Benga people

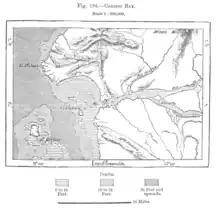
Topographic map of the Bay of Corisco from 1892, where the Benga people inhabit.

The Benga people are one of 14 Ndowe tribes of Equatorial Guinea and traditionally have been Fishermen, Sailors and Merchants. They are thought to have historically inhabited the interior of Equatorial Guinea prior to European contact, only making their way to the coast to better trade with European powers. By 1770 the Benga were noted to inhabit the island of Corisco, that had recently been uninhabited prior to their occupation due to over-enslavement on the island by the French. The Benga traditionally practiced slavery in their culture, enslaving neighboring tribes such as the Fang and partook in the Trans-atlantic slave trade. By the mid-19th century with Britain outlawing the Trans-atlantic slave trade it began putting pressure via its military to stop in the trafficking of human beings especially in the Bight of Biafra where British military occupation took place in Equatorial Guinea, thus essentially ending the slave trade.